Jiayuguan South railway station

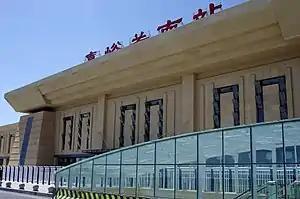
View of the Passenger Waiting Hall

Jiayuguan South railway station is a railway station located in Jiayuguan, Gansu Province, China. It was put into operation on December 26, 2014. It serves the Lanzhou–Xinjiang High-Speed Railway with High Speed services between Lanzhou and Urumqi and conventional services connecting Urumqi to various cities in Eastern and South Western China. It is the second major railway station serving Jiayuguan, with Jiayuguan railway station, which serves the conventional Lanzhou-Xinjiang Railway.